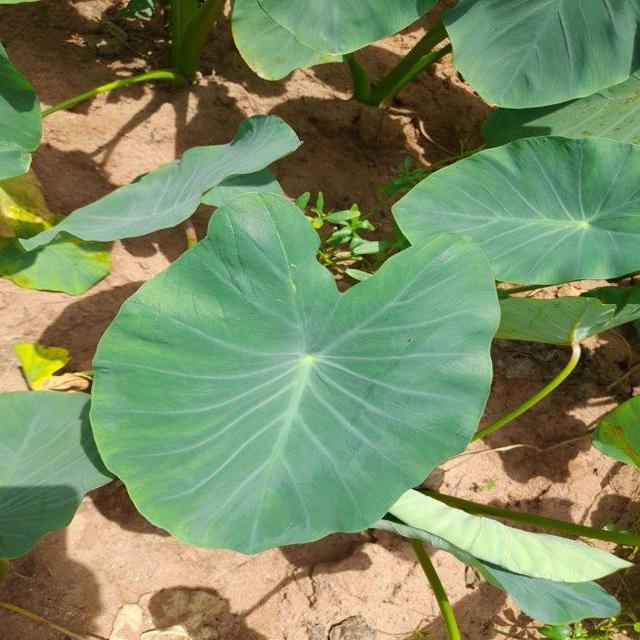
Label: Healthy